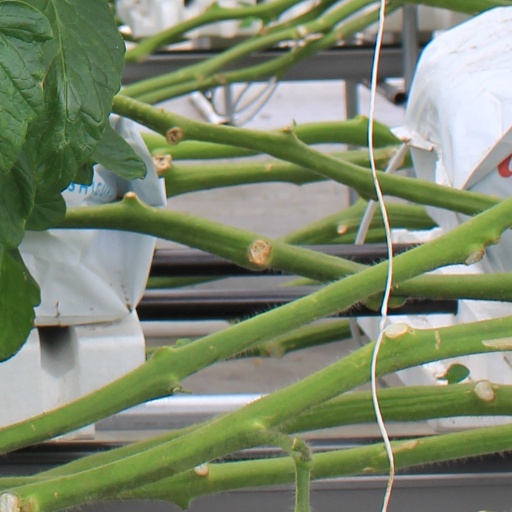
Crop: tomato